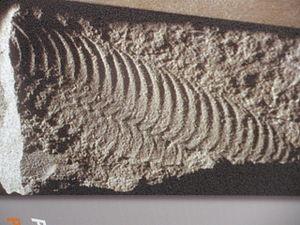
Pteridinium est genre d'erniettomorphes, forme éteinte de la faune de l'Édiacarien. Les fossiles de Pteridinium ont été découverts dans de nombreux dépôts précambriens dans le monde entier.